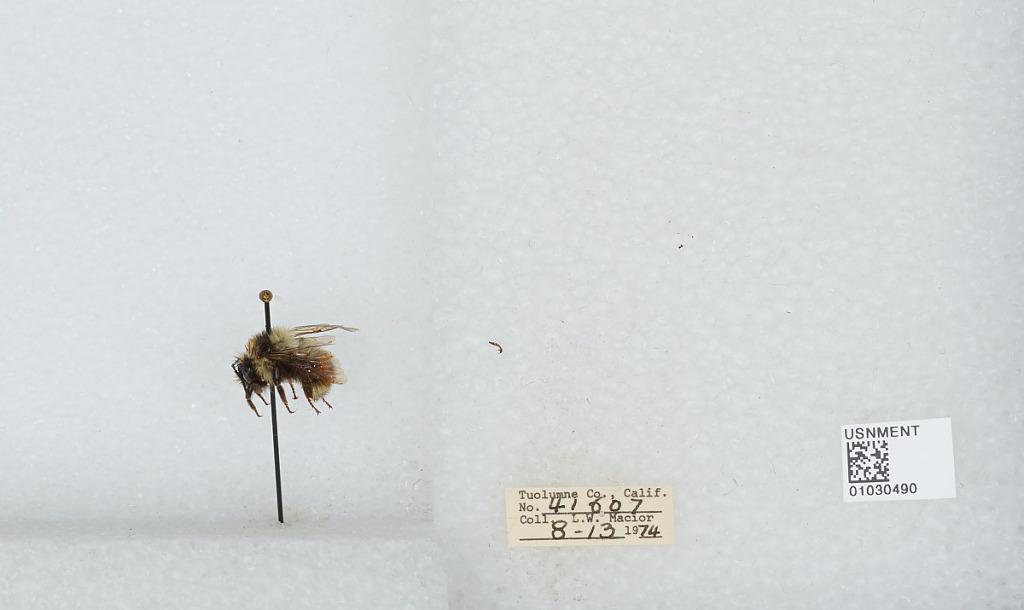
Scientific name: Bombus (Cullumanobombus) rufocinctus Cresson
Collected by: L. Macior
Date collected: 1974-8-13
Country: United States
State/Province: California
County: Tuolumne
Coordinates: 38.02, -119.93